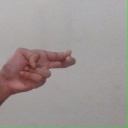
अक्षर: ह